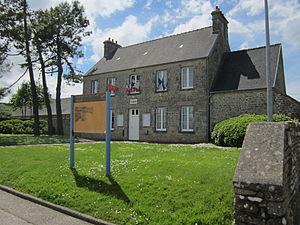
Valcanville, Manche
Valcanville est une commune française, située dans le département de la Manche en région Normandie, peuplée de 416 habitants.